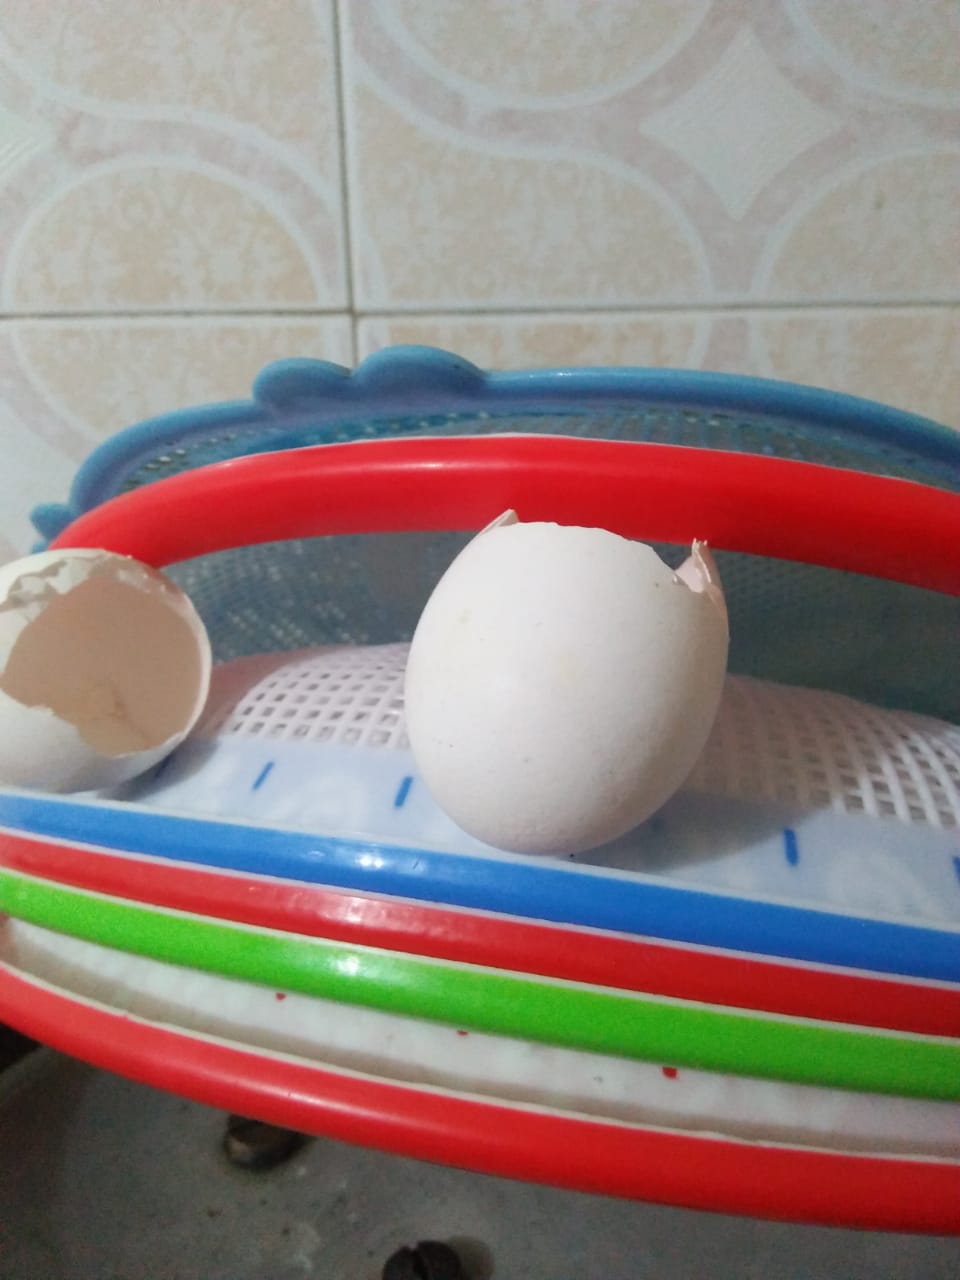
Label: eggshells